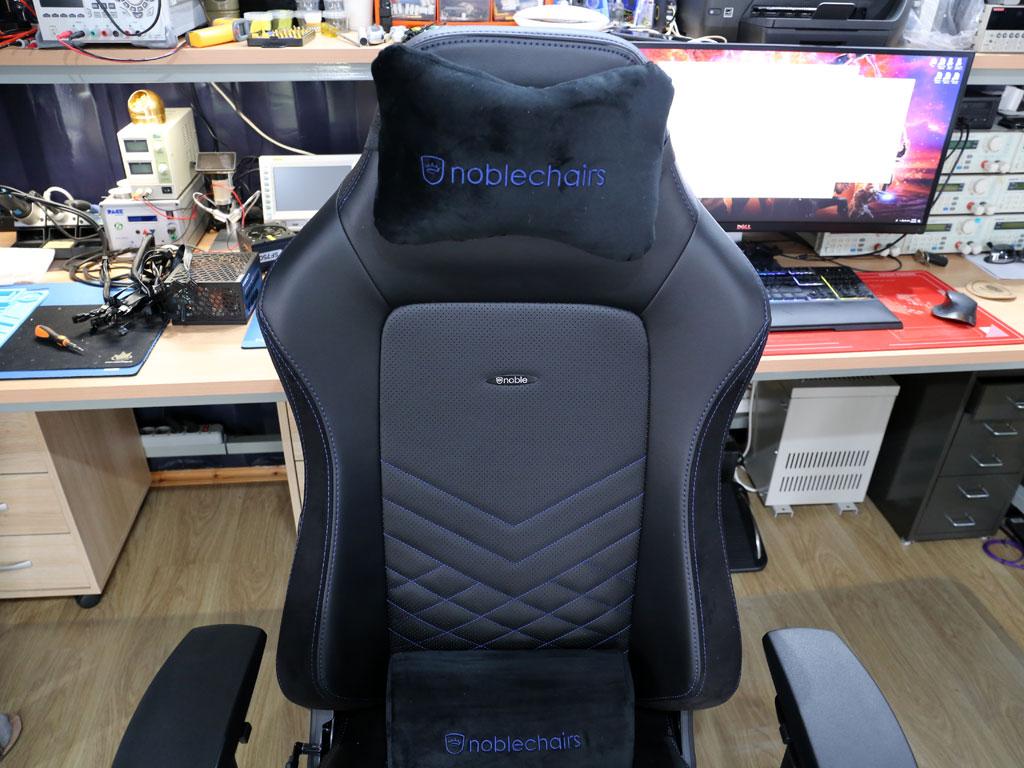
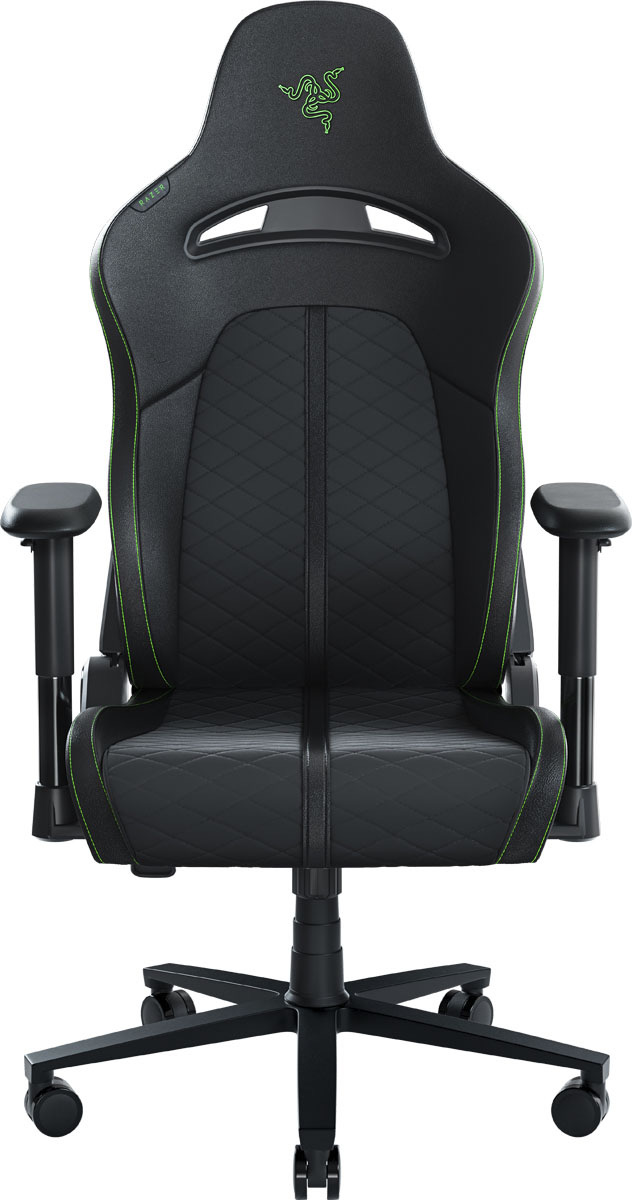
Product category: items_chair
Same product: no